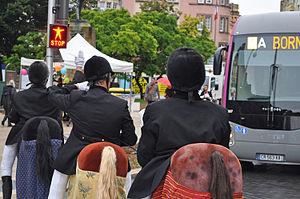
Les Horsemen (compagnie Les Goulus) à l'inauguration METTIS
Mettis est l'appellation des deux lignes de bus à haut niveau de service de Metz Métropole. Sa mise en service le 5 octobre 2013 s'est accompagnée d'une restructuration profonde du réseau de bus. Mettis est exploité par la SAEML TAMM. Le coût du projet est de 230 millions d'euros.